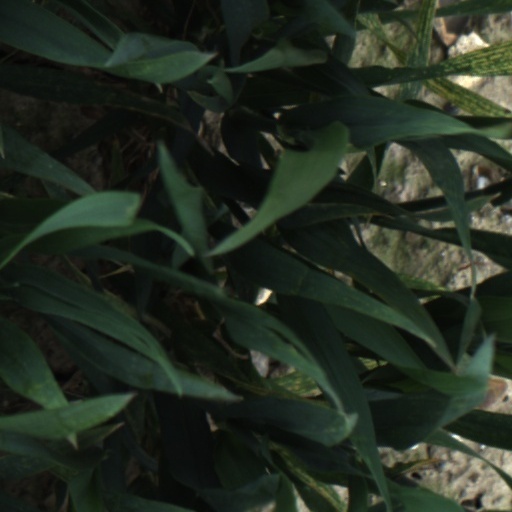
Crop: wheat